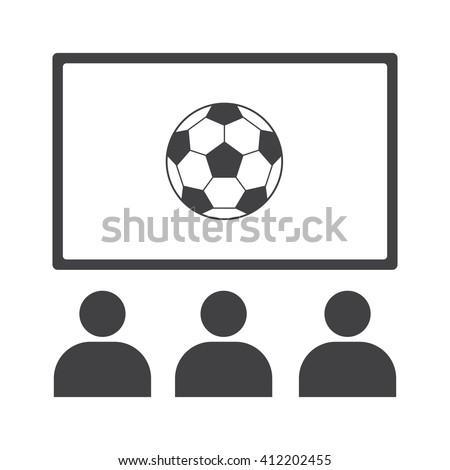
icon vector illustration on the white background .